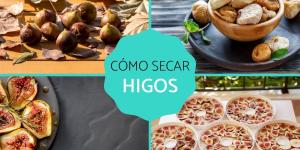
como secar higos